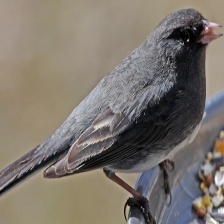
Species: DARK EYED JUNCO
Scientific name: JUNCO HYEMALIS